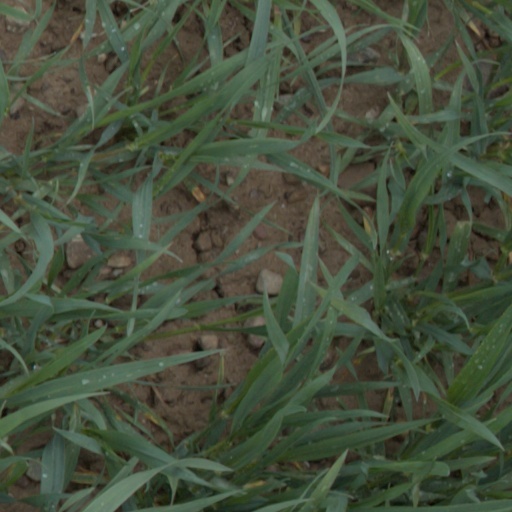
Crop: wheat